Tori Kelly

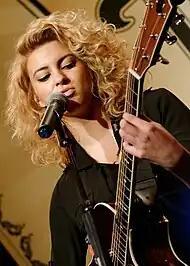
Kelly performing in 2014

In 2010, Tori auditioned for Season 9 of "American Idol" in Denver, Colorado and made it through to Hollywood Week but did not reach the "Top 24" of the artists. She had claimed that she was 'devastated' but she had given it her all. Afterwards, she was asked to take part in a youth version of the 1985 charity song "We Are the World" titled "We Are the World: The Next Generation". On May 1, 2012, she released her first EP, titled "Handmade Songs by Tori Kelly", which was released on her own label, Toraay Records. Kelly wrote, produced, engineered, and recorded the EP by herself in her bedroom. Shortly after its release, the EP made it to the Top 10 Pop Albums list on iTunes. She called the EP a "warm up" to a full-length album that was to come in the future. As of 2013, it had sold more than 14,000 copies and reached number nine on the US Heatseekers Albums chart.